Malacca City

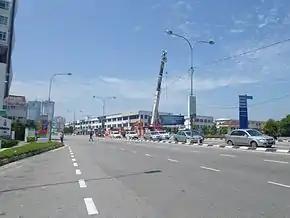
Syed Abdullah Aziz Road, a coastal road in the city

From 1796 until 1801, and 1807 to 1818 Malacca was temporarily placed under a British Resident as the Netherlands were conquered by France in the Napoleonic Wars. It was returned to the Dutch in 1818. Malacca served as the staging area for the British victory in 1811. A treaty was later signed in 1824 between the British and Dutch to prevent further British influence in Java; one result was that the Johor-Riau Empire fell under two colonial powers along with Malacca, which was then officially handed to the British in 1825 and integrated as part of the Straits Settlements. The city came under direct control of a Resident in Penang, and the old fort in the city was then dismantled. The British established regulations for infrastructure with the construction of, for example, back alleys, chimneys, back yards, fire escapes, fire alleys, and pedestrian arcades.